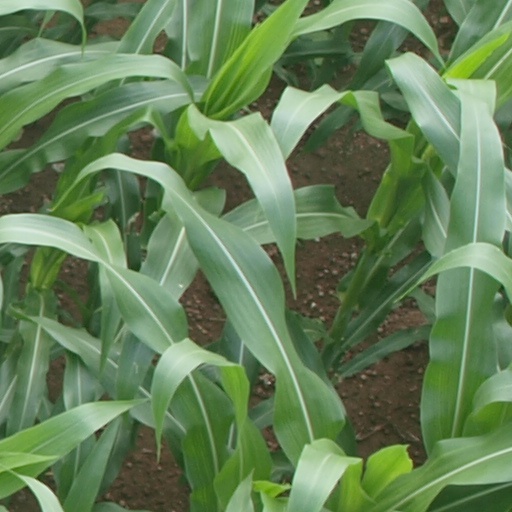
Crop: maize; corn